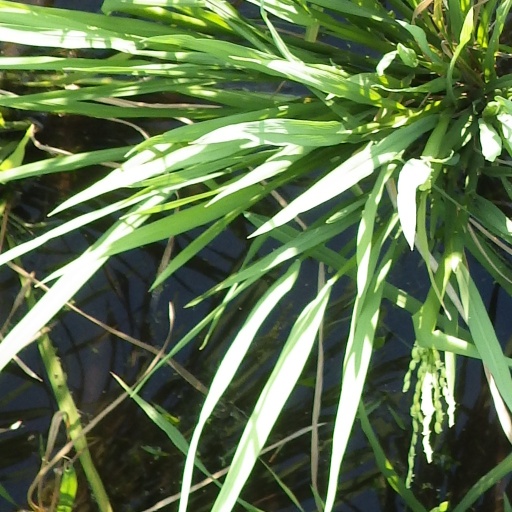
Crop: rice